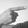
ASL letter: G